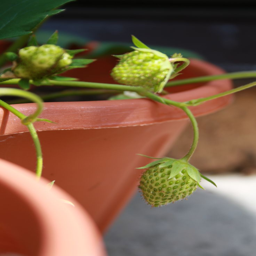
there are strawberries growing in my garden :)